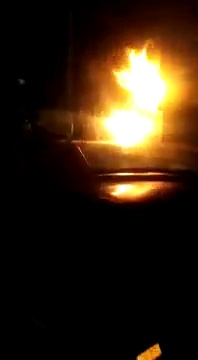
Fire: yes
Smoke: no